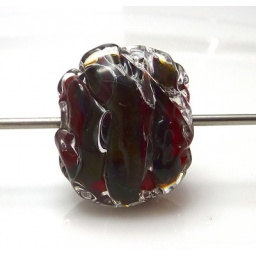
Reichenbach silver brown over CiM sangre. When it goes very very wrong :p